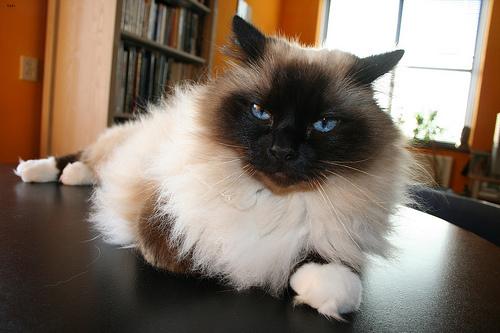
Breed: Birman